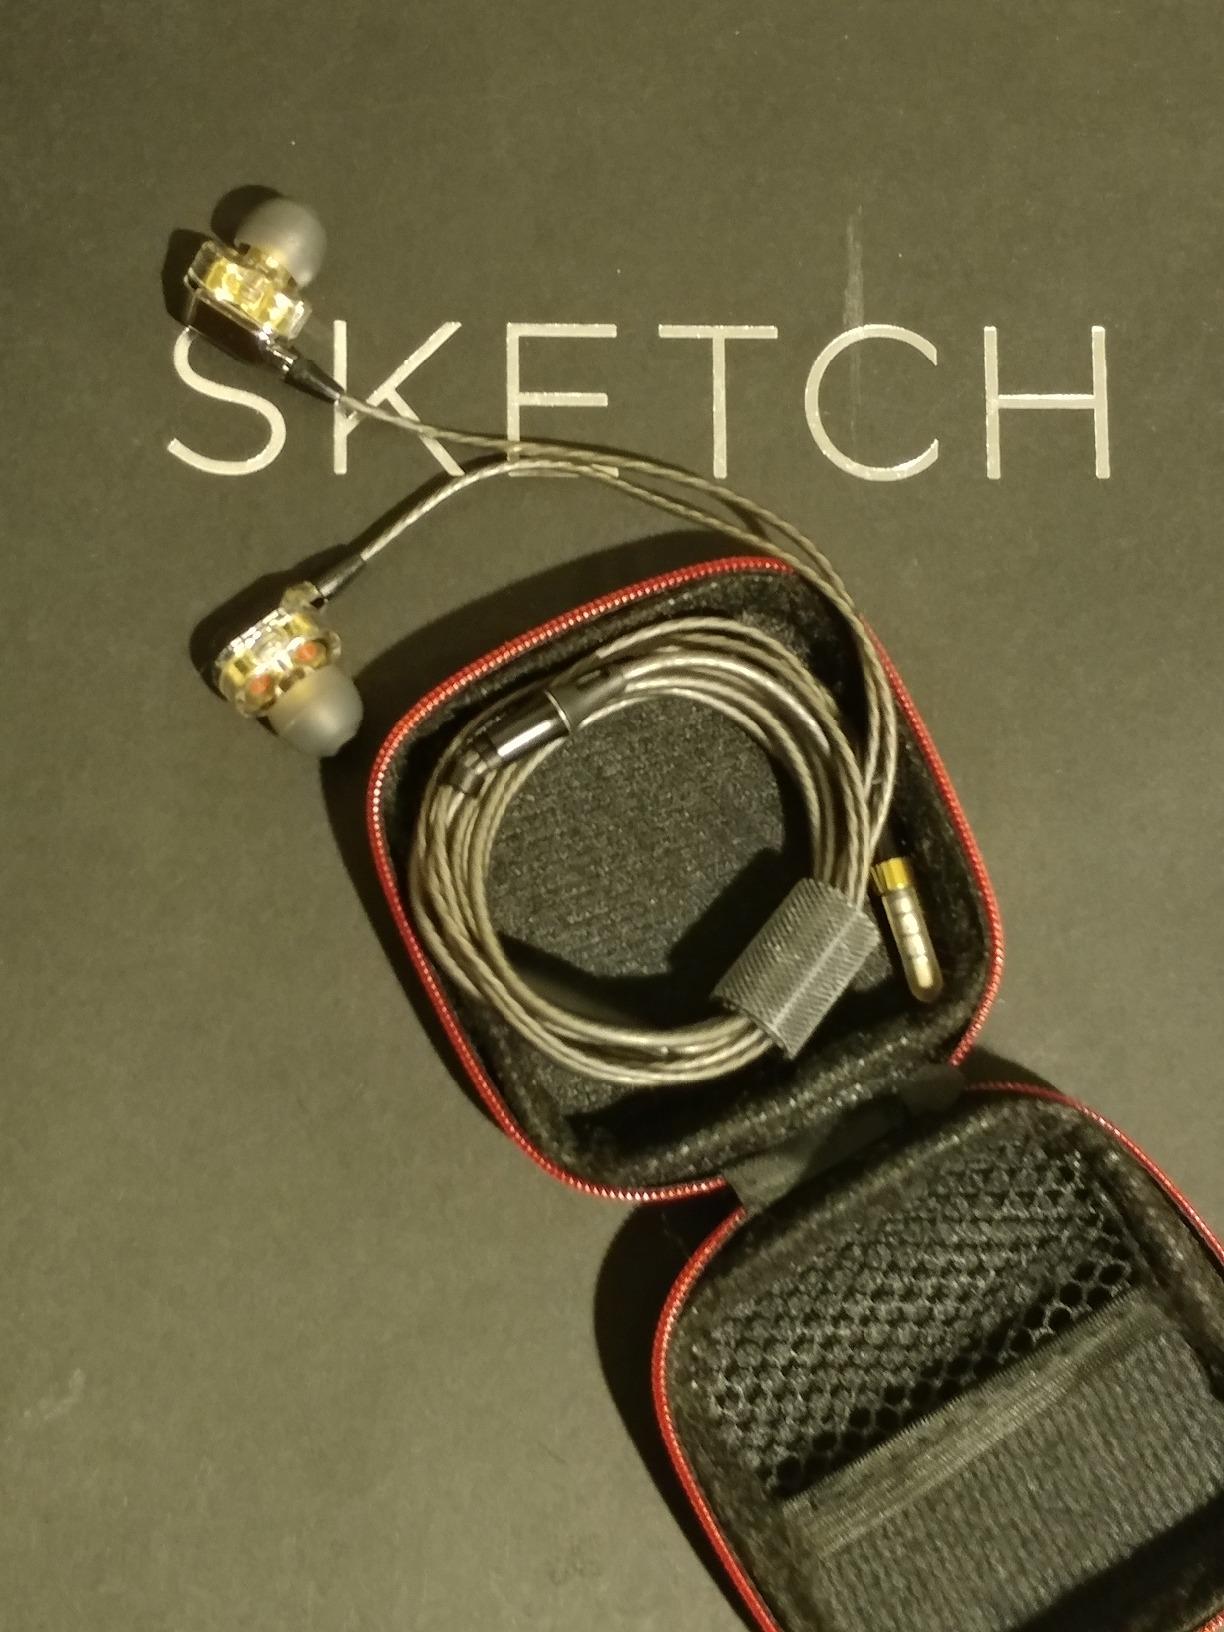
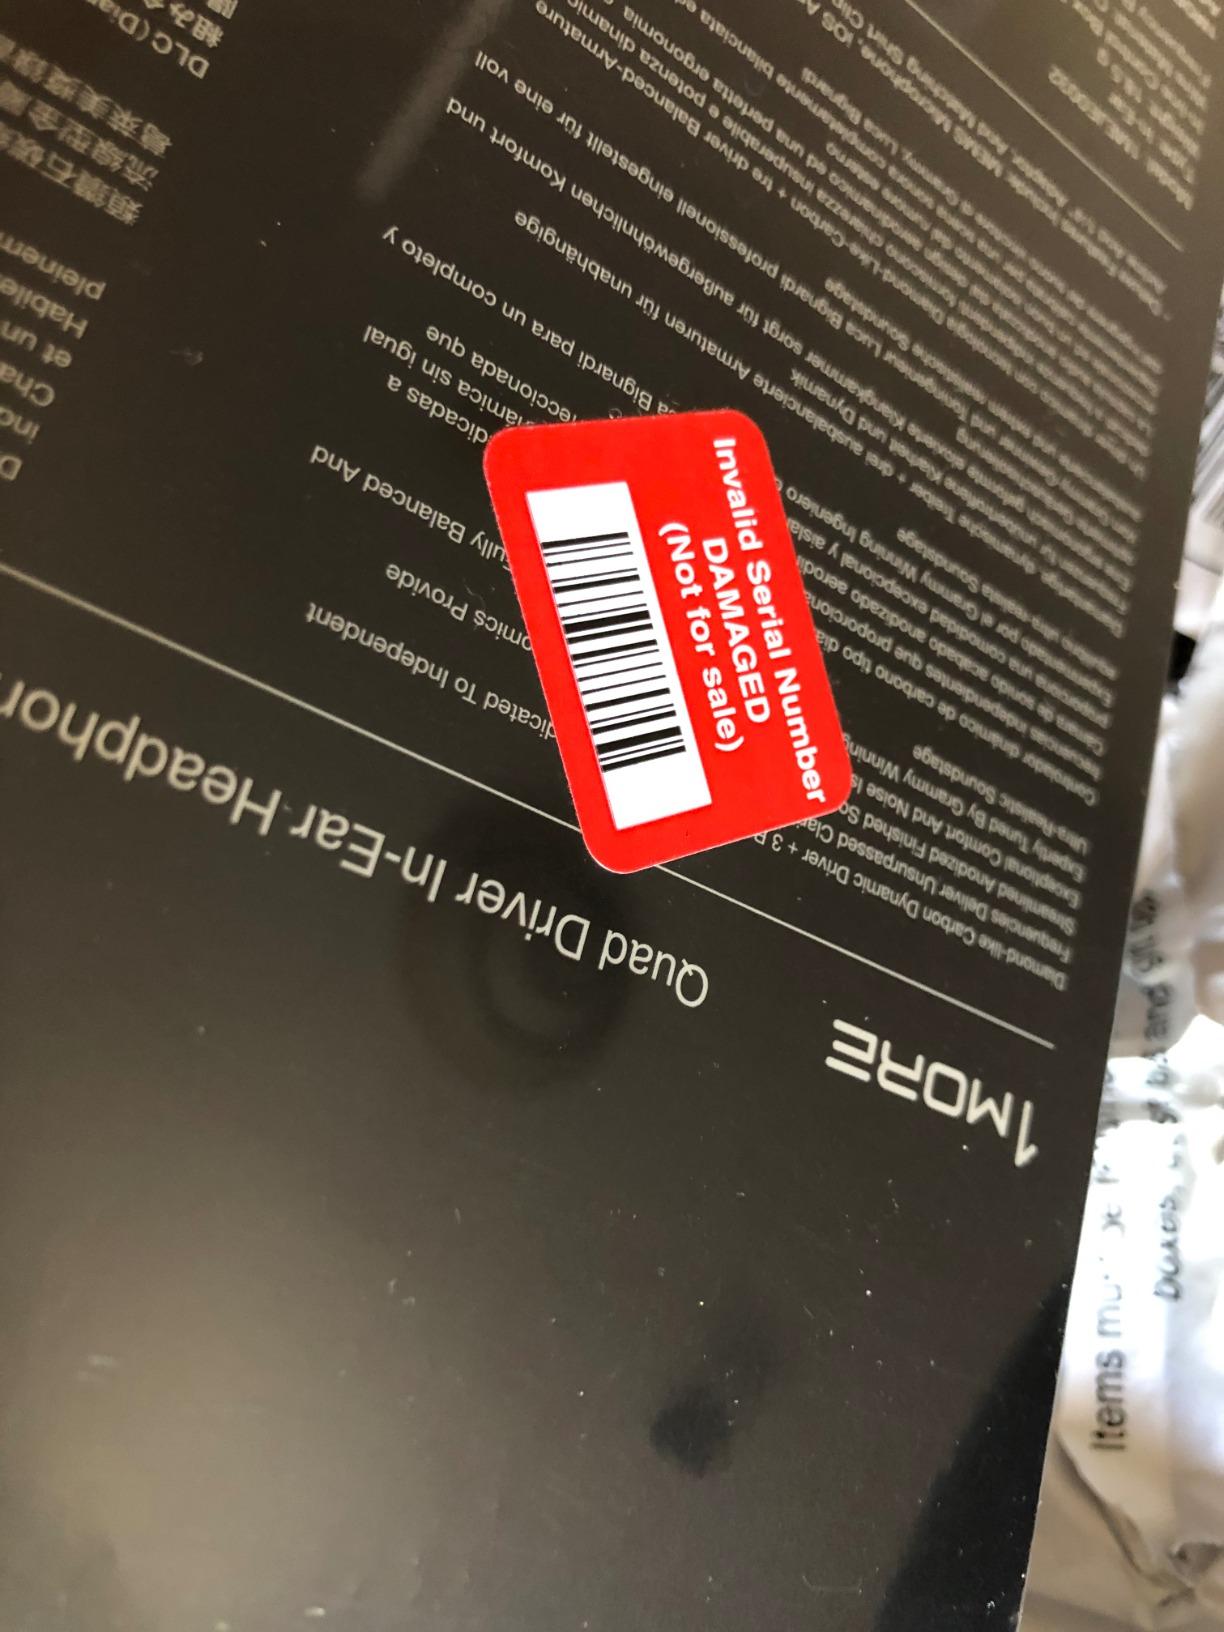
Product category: headphones
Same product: no